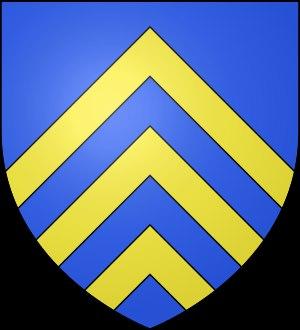
Genlis est une commune située dans le département de la Côte-d'Or en région Bourgogne-Franche-Comté. Ses habitants sont les Genlisiens et les Genlisiennes.